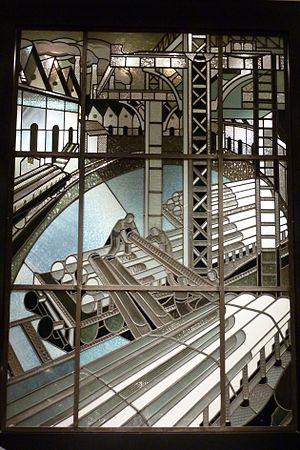
Jacques Gruber, né le 25 janvier 1870 à Sundhouse et mort le 15 décembre 1936 à Paris, est un maître verrier et ébéniste français.
L’histoire du verre remonte à la Préhistoire : en 100 000 av. J.-C., l'obsidienne, un verre volcanique naturel, est déjà taillée par l'homme pour former des pointes de flèches ; les tectites, billes de verre formées par des impacts avec des météorites, servent également de bijoux ; enfin, les fulgurites, petits tubes issus de la fusion du sable atteint par un éclair, sont connus.